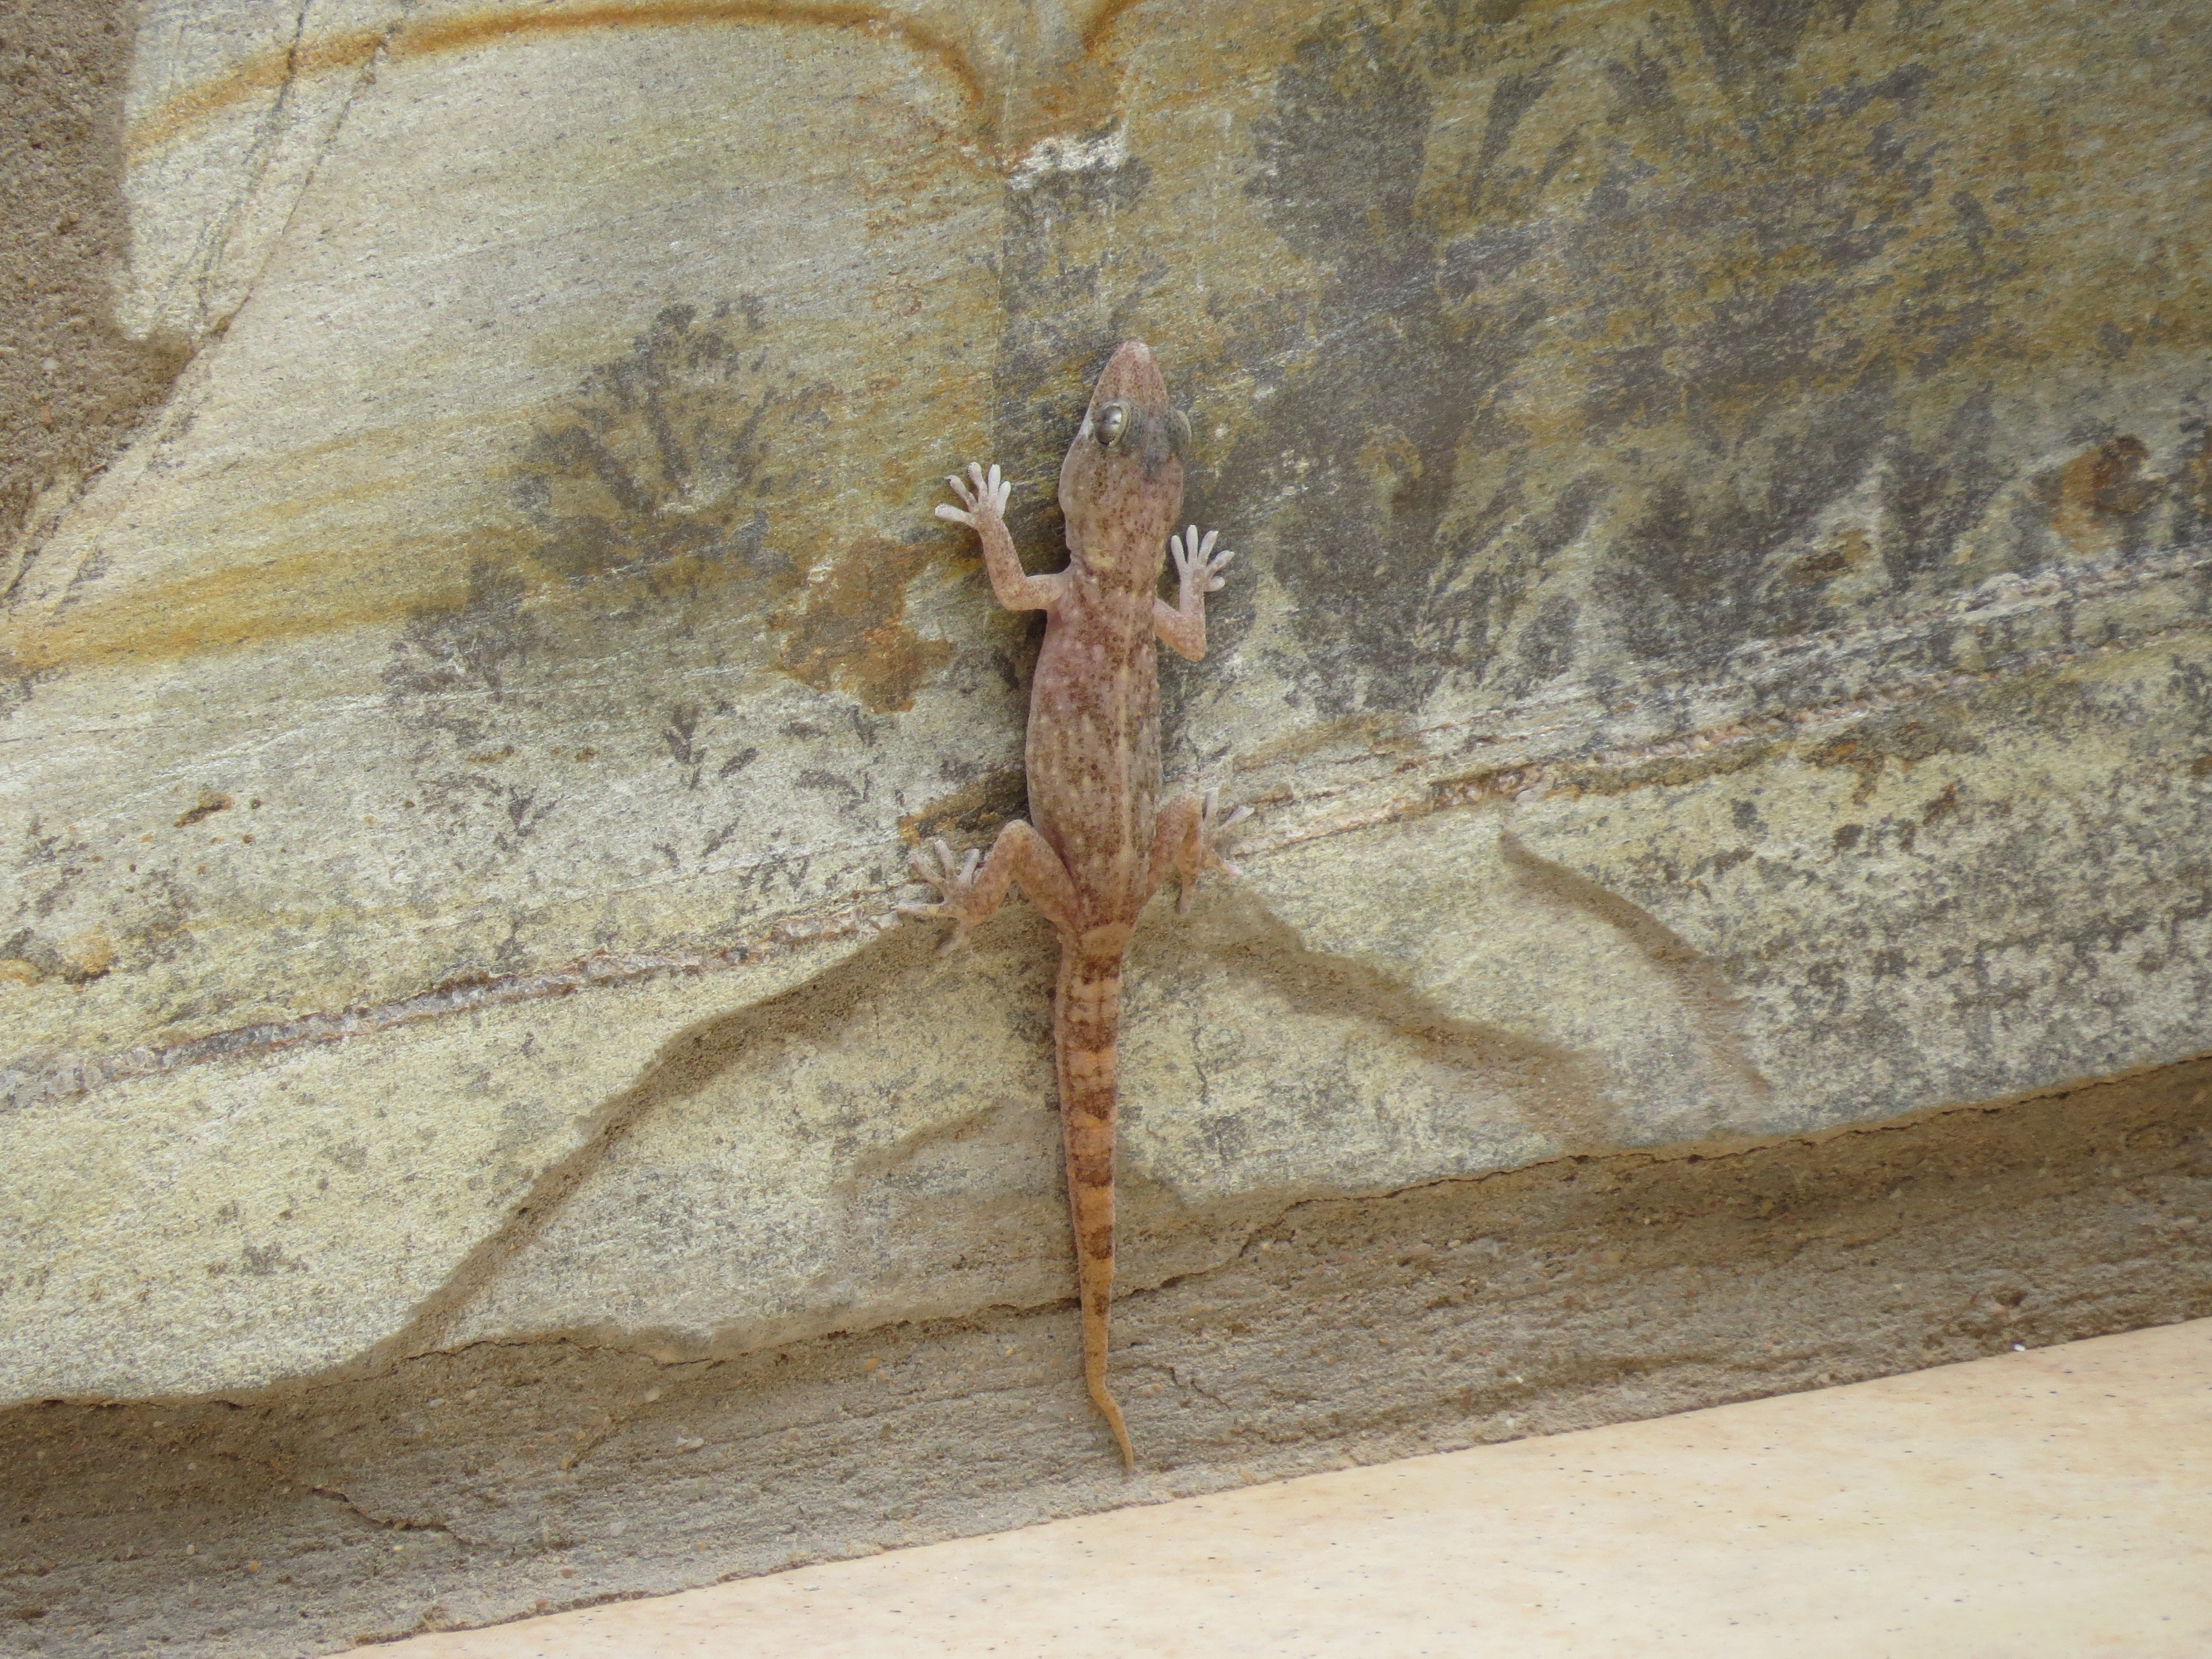
forest, wood, animal, wall, reptile, rocks, sculpture, art, character, ancient history, perenque, tarentola